Facial symmetry

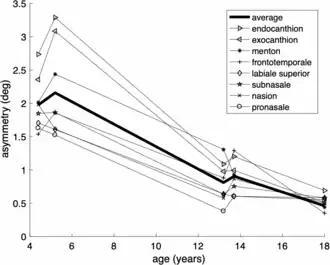
The gradual decrease of the aurofacial asymmetry with age until the beginning of adulthood. Source: figure 3 of Lussanet & Osse (2012), data from Klingenberg et al. (2010).

In humans asymmetric growth leads to a gradual reduction of the aurofacial asymmetry. As shown in the graph, the asymmetry decreases from about 2° at birth to about 0.5° in adults.